Johnny Mann

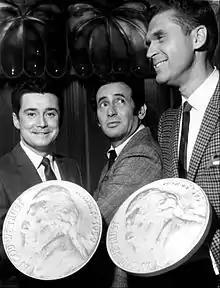
Mann, at right, with Regis Philbin and Joey Bishop on "The Joey Bishop Show" (1969)

John Russell Mann (August 30, 1928June 18, 2014) was an American arranger, composer, conductor, entertainer, singer, and recording artist.